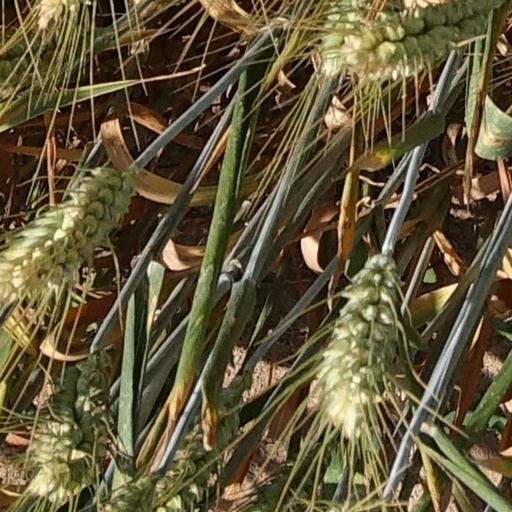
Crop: wheat